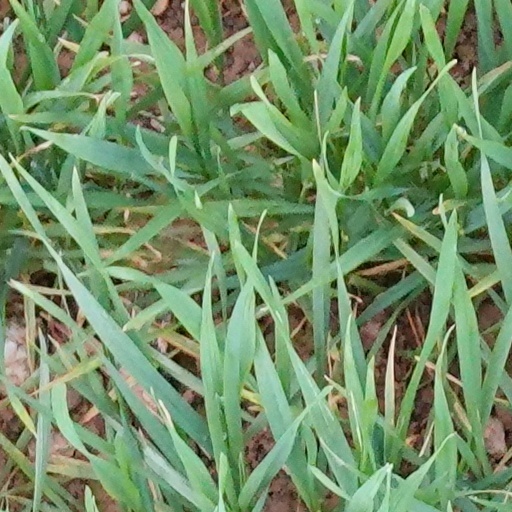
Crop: wheat